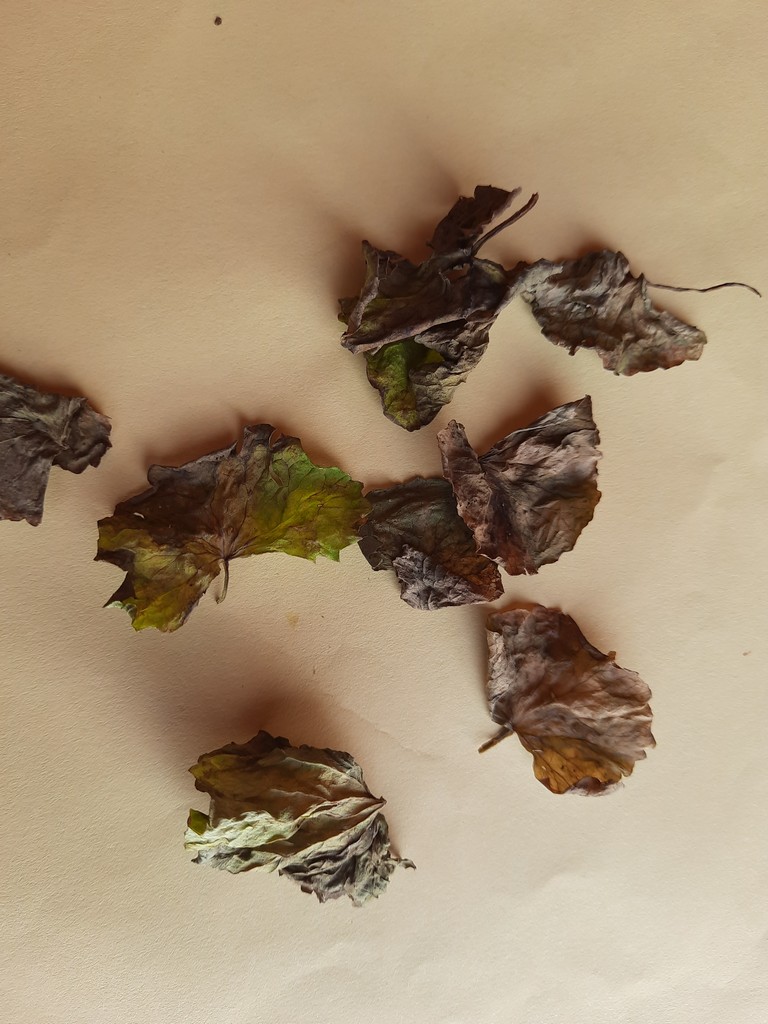
Label: Dried